Pretty. Odd.

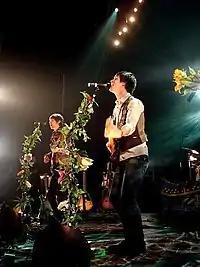
Urie and Ross performing in support of "Pretty. Odd.", April 2008.

The band announced plans to headline the 2008 Honda Civic Tour in January 2008, which took up the majority of early touring for the album. Motion City Soundtrack, The Hush Sound and Phantom Planet opened for the tour, which ran April 10 to July 14, 2008 across North America. Throughout October and November 2008, the band toured with Dashboard Confessional and The Cab on the "Rock Band" Live Tour promoting the video game "Rock Band 2".